Arctic Challenger

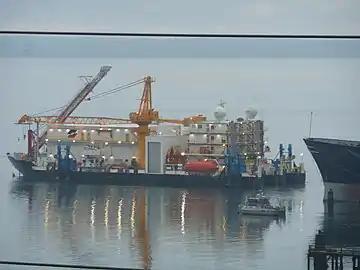
The Arctic Challenger is towed by tugs "Arctic Titan" and "Lindsay Foss" out to the testing site at the Vendovi Anchorage just north of Samish Island in Samish Bay.

Arctic Challenger is a barge which has been converted by Superior Energy Services for use in the Arctic drilling operations of Shell Oil Company. This barge is designed to function as a "novel engineering solution" which they refer to as an Arctic Containment System to respond should a blowout event occur at drilling sites in the Beaufort or Chukchi Seas. According to testimony provided to Senator Mark Begich on 11 October 2012, Coast Guard Rear Admiral Thomas Ostebo said the certification for the Shell spill barge Arctic Challenger to operate in Alaska was given on the 10th of October at the Bellingham, Washington shipyard where it was constructed. Ostebo is commander of the Coast Guard's 17th district, which covers Alaska.